Olli Tyrväinen

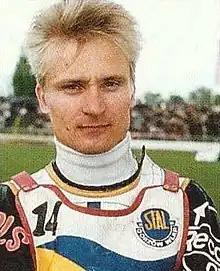

Olli Tyrväinen (born 11 January 1960) is a Finnish former international speedway rider. He earned 19 caps for the Finland national speedway team.